Succession to the Omani throne

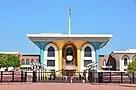
Al Alam Palace

The succession to the Omani throne constitutes the inheritance of the throne of the Sultanate of Oman.